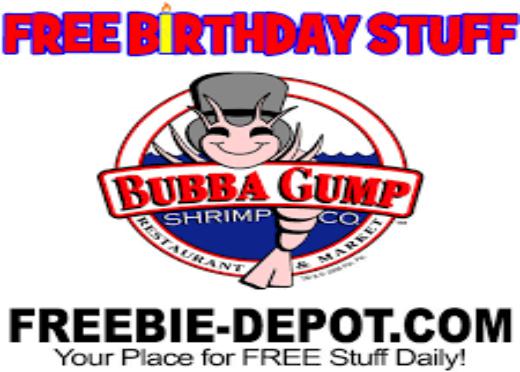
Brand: Bubba Gump Shrimp Company
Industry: Food